Tarlair Swimming Pool

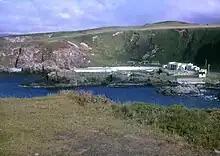

Tarlair Swimming Pool is a lido at the base of a sea cliff just outside Macduff in Aberdeenshire in Scotland. This outdoor swimming complex was built in an Art Deco style with a main building backing onto the cliffs and changing rooms to its left hand side. It is considered by Historic Environment Scotland to be the best example of only three surviving outdoor seaside pools in Scotland, the others being at Stonehaven and Gourock.